Planets in astrology

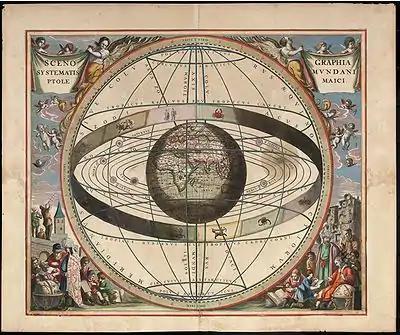
The geocentric Ptolemaic system of the universe depicted by Andreas Cellarius, 1660–1661

Treatises on the Ptolemaic planets and their influence on people born "under their reign" appear in block book form, so-called "planet books" or "Planetenbücher". This genre is attested in numerous manuscripts beginning in the mid 15th century in the Alemannic German area; it remained popular throughout the German Renaissance, exerting great iconographical influence far into the 17th century.